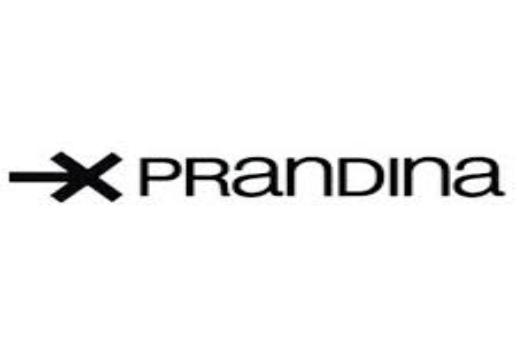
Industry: Necessities